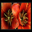
Label: tulip